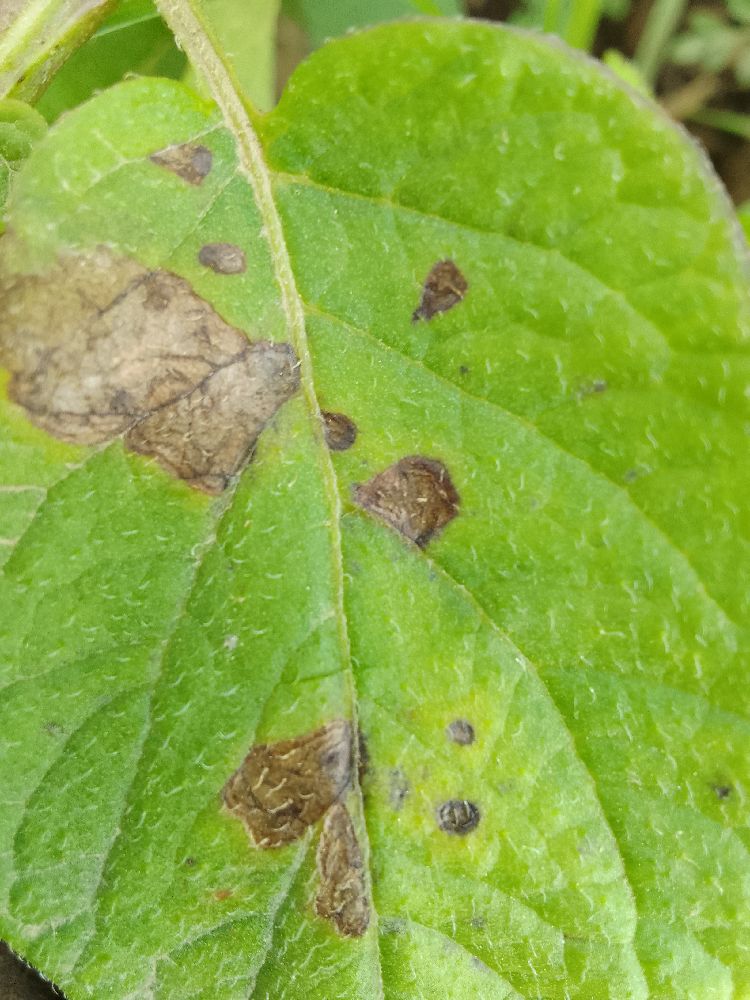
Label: Late blight